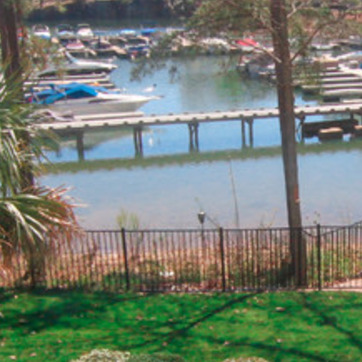
Material: water